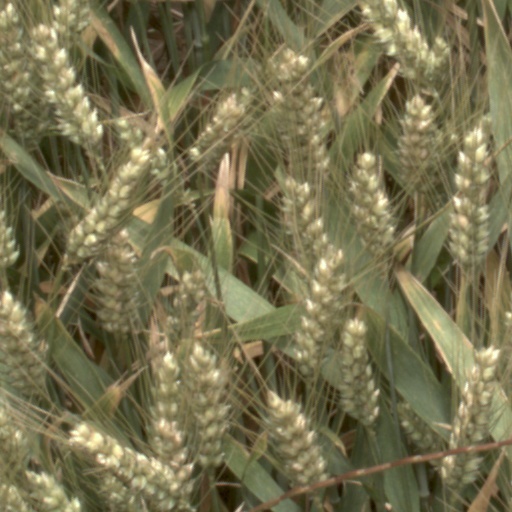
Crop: wheat